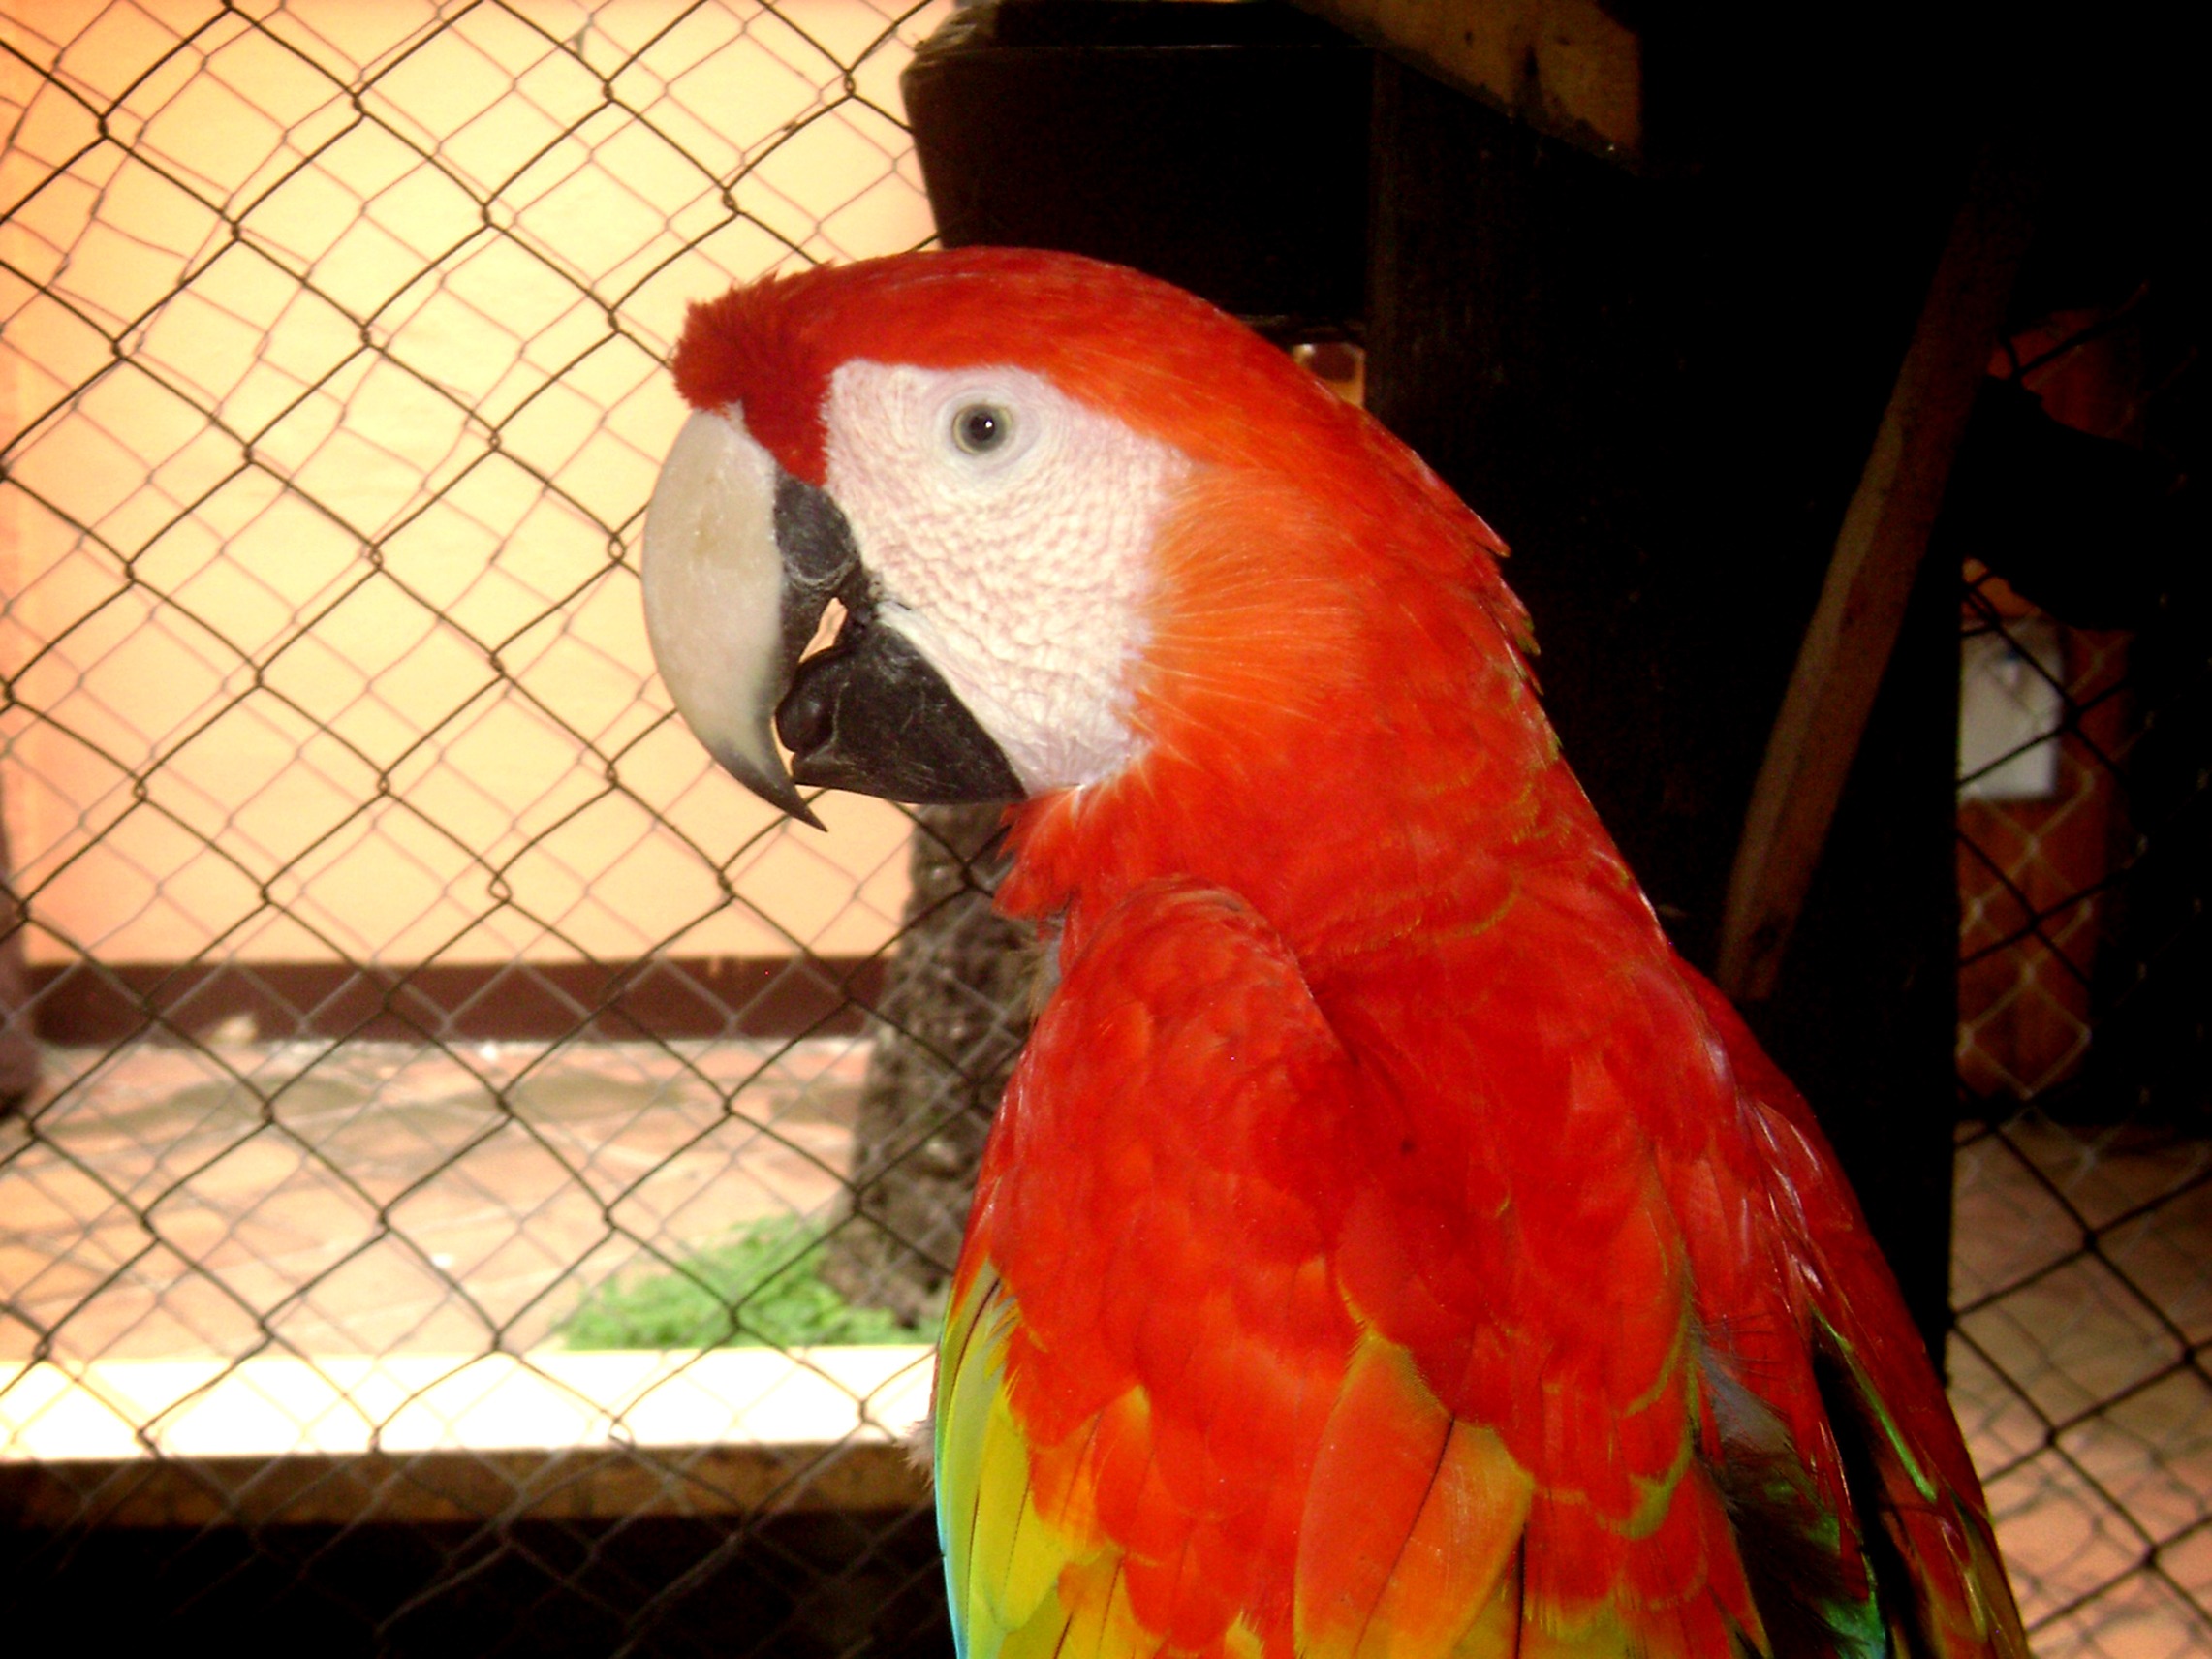
bird, red, beak, fauna, lorikeet, macaw, vertebrate, parrot, guara, ara macao